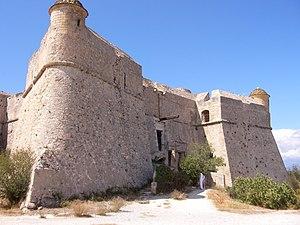
Cet article recense les monuments historiques français classés en 1913.
Cet article recense les monuments historiques français classés en 1923.
Cet article recense les monuments historiques de Nice, en France.